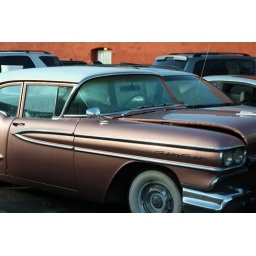
I might be a little too close but I like the orange building in the background.